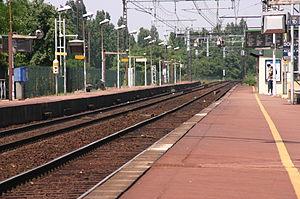
La ligne D du RER d'Île-de-France, plus souvent simplement nommée RER D, est une ligne du réseau express régional d'Île-de-France qui dessert une grande partie de la région Île-de-France selon un axe nord-sud. Elle relie Orry-la-Ville et Creil au nord à Melun, Corbeil-Essonnes et Malesherbes au sud, en passant par le cœur de Paris.